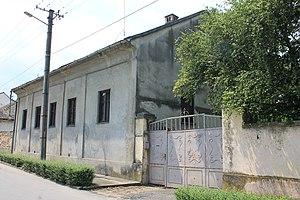
Cet article recense les monuments culturels de la Ville de Novi Sad dans le district de Bačka méridionale en Serbie.
Un bâtiment du milieu du XVIIIᵉ siècle à Sremska Kamenica se trouve à Sremska Kamenica, dans la municipalité de Petrovaradin et sur le territoire de la Ville de Novi Sad, en Serbie. En raison de sa valeur patrimoniale, il est inscrit sur la liste des monuments culturels protégés de la République de Serbie.